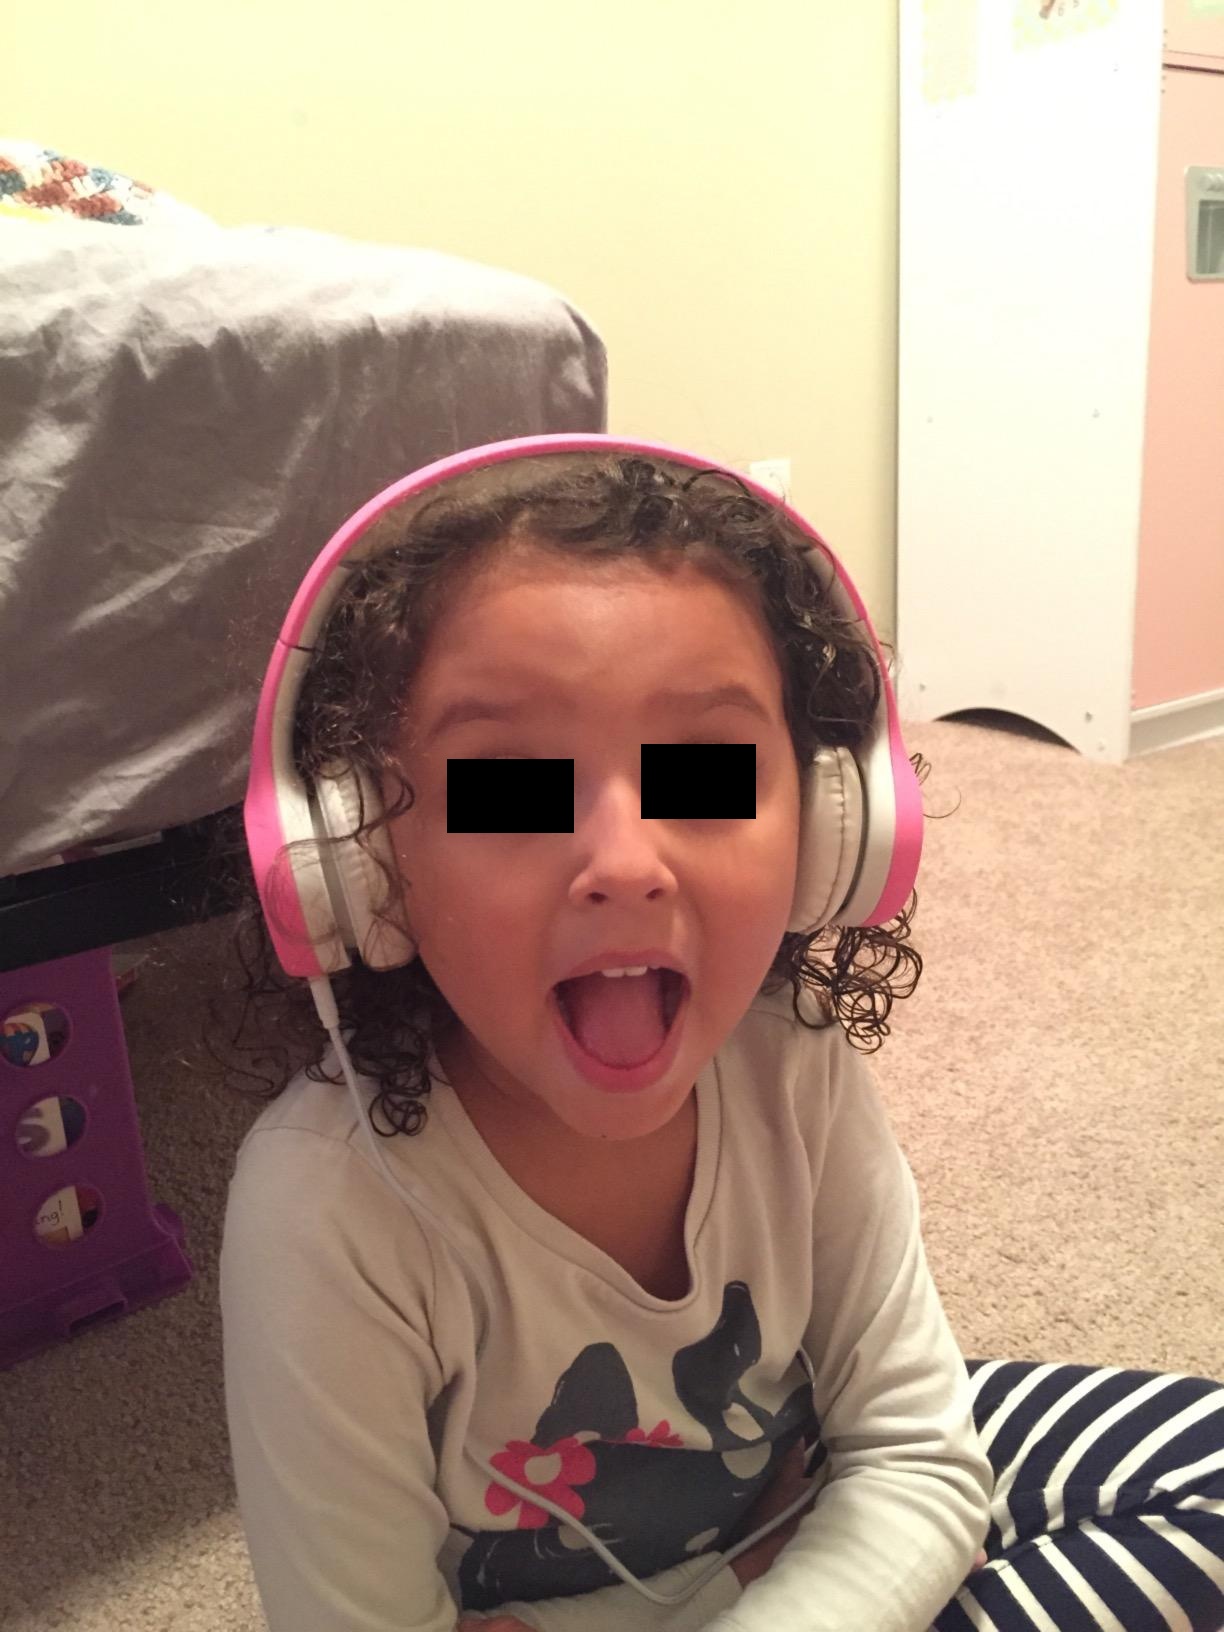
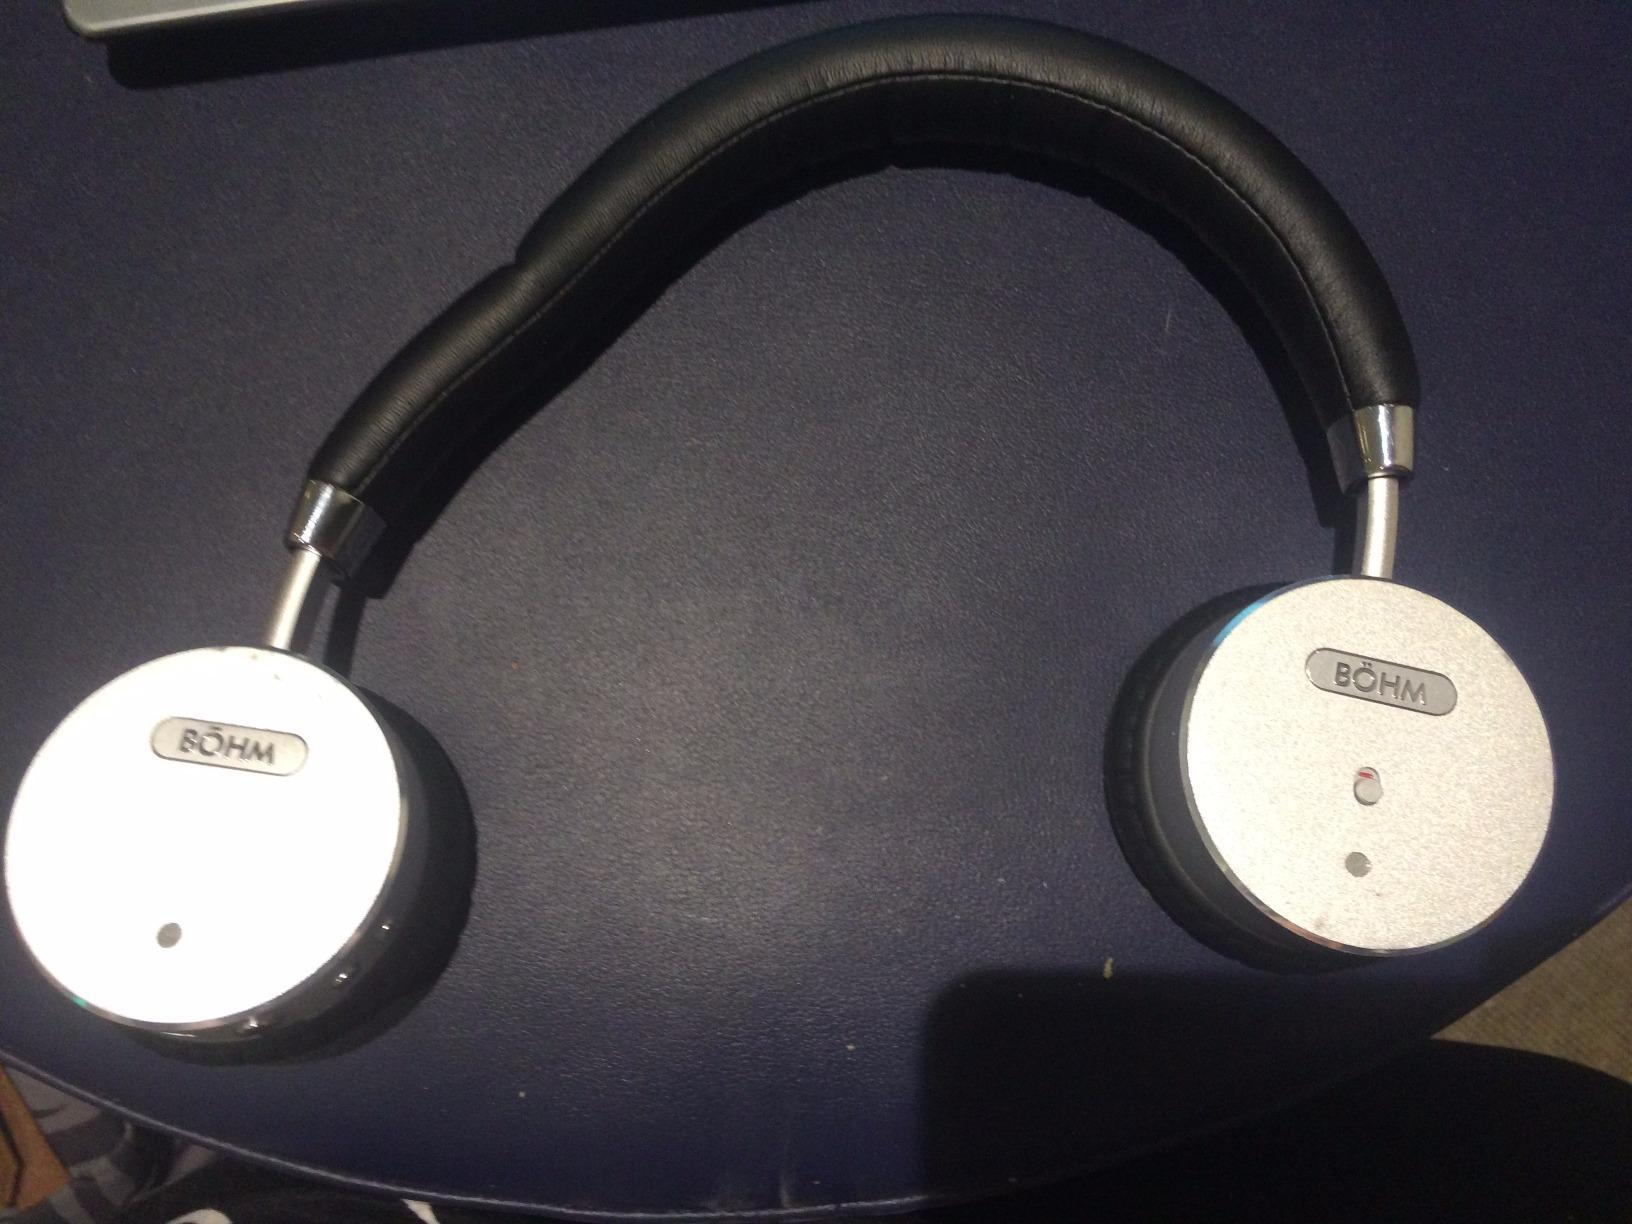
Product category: headphones
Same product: no